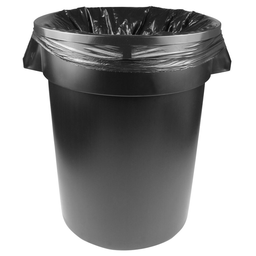
Label: plastic